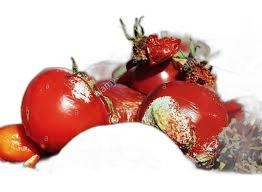
Waste category: biological